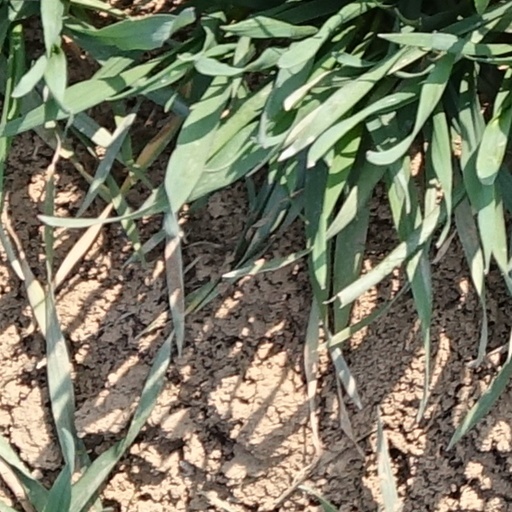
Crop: wheat